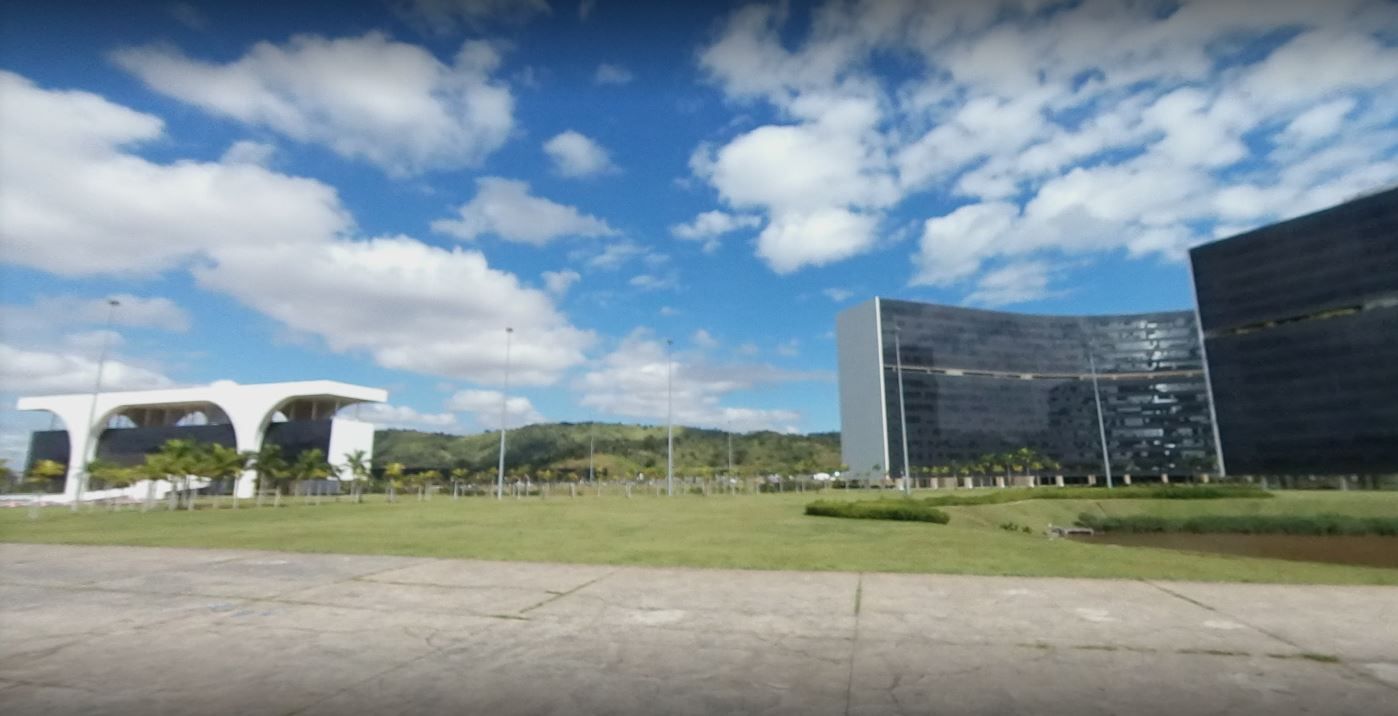
Fire: no
Smoke: no